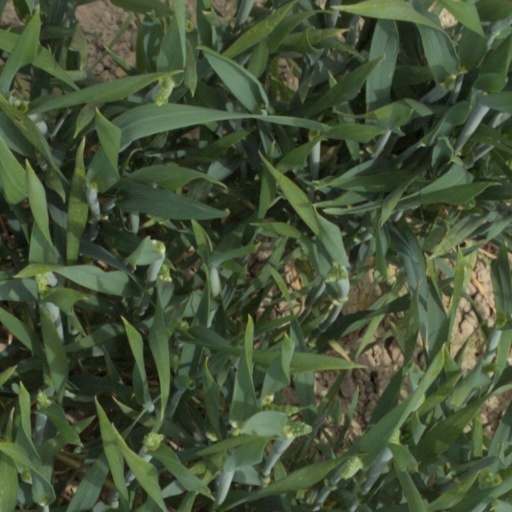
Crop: wheat